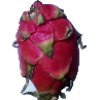
Label: red_pitahaya